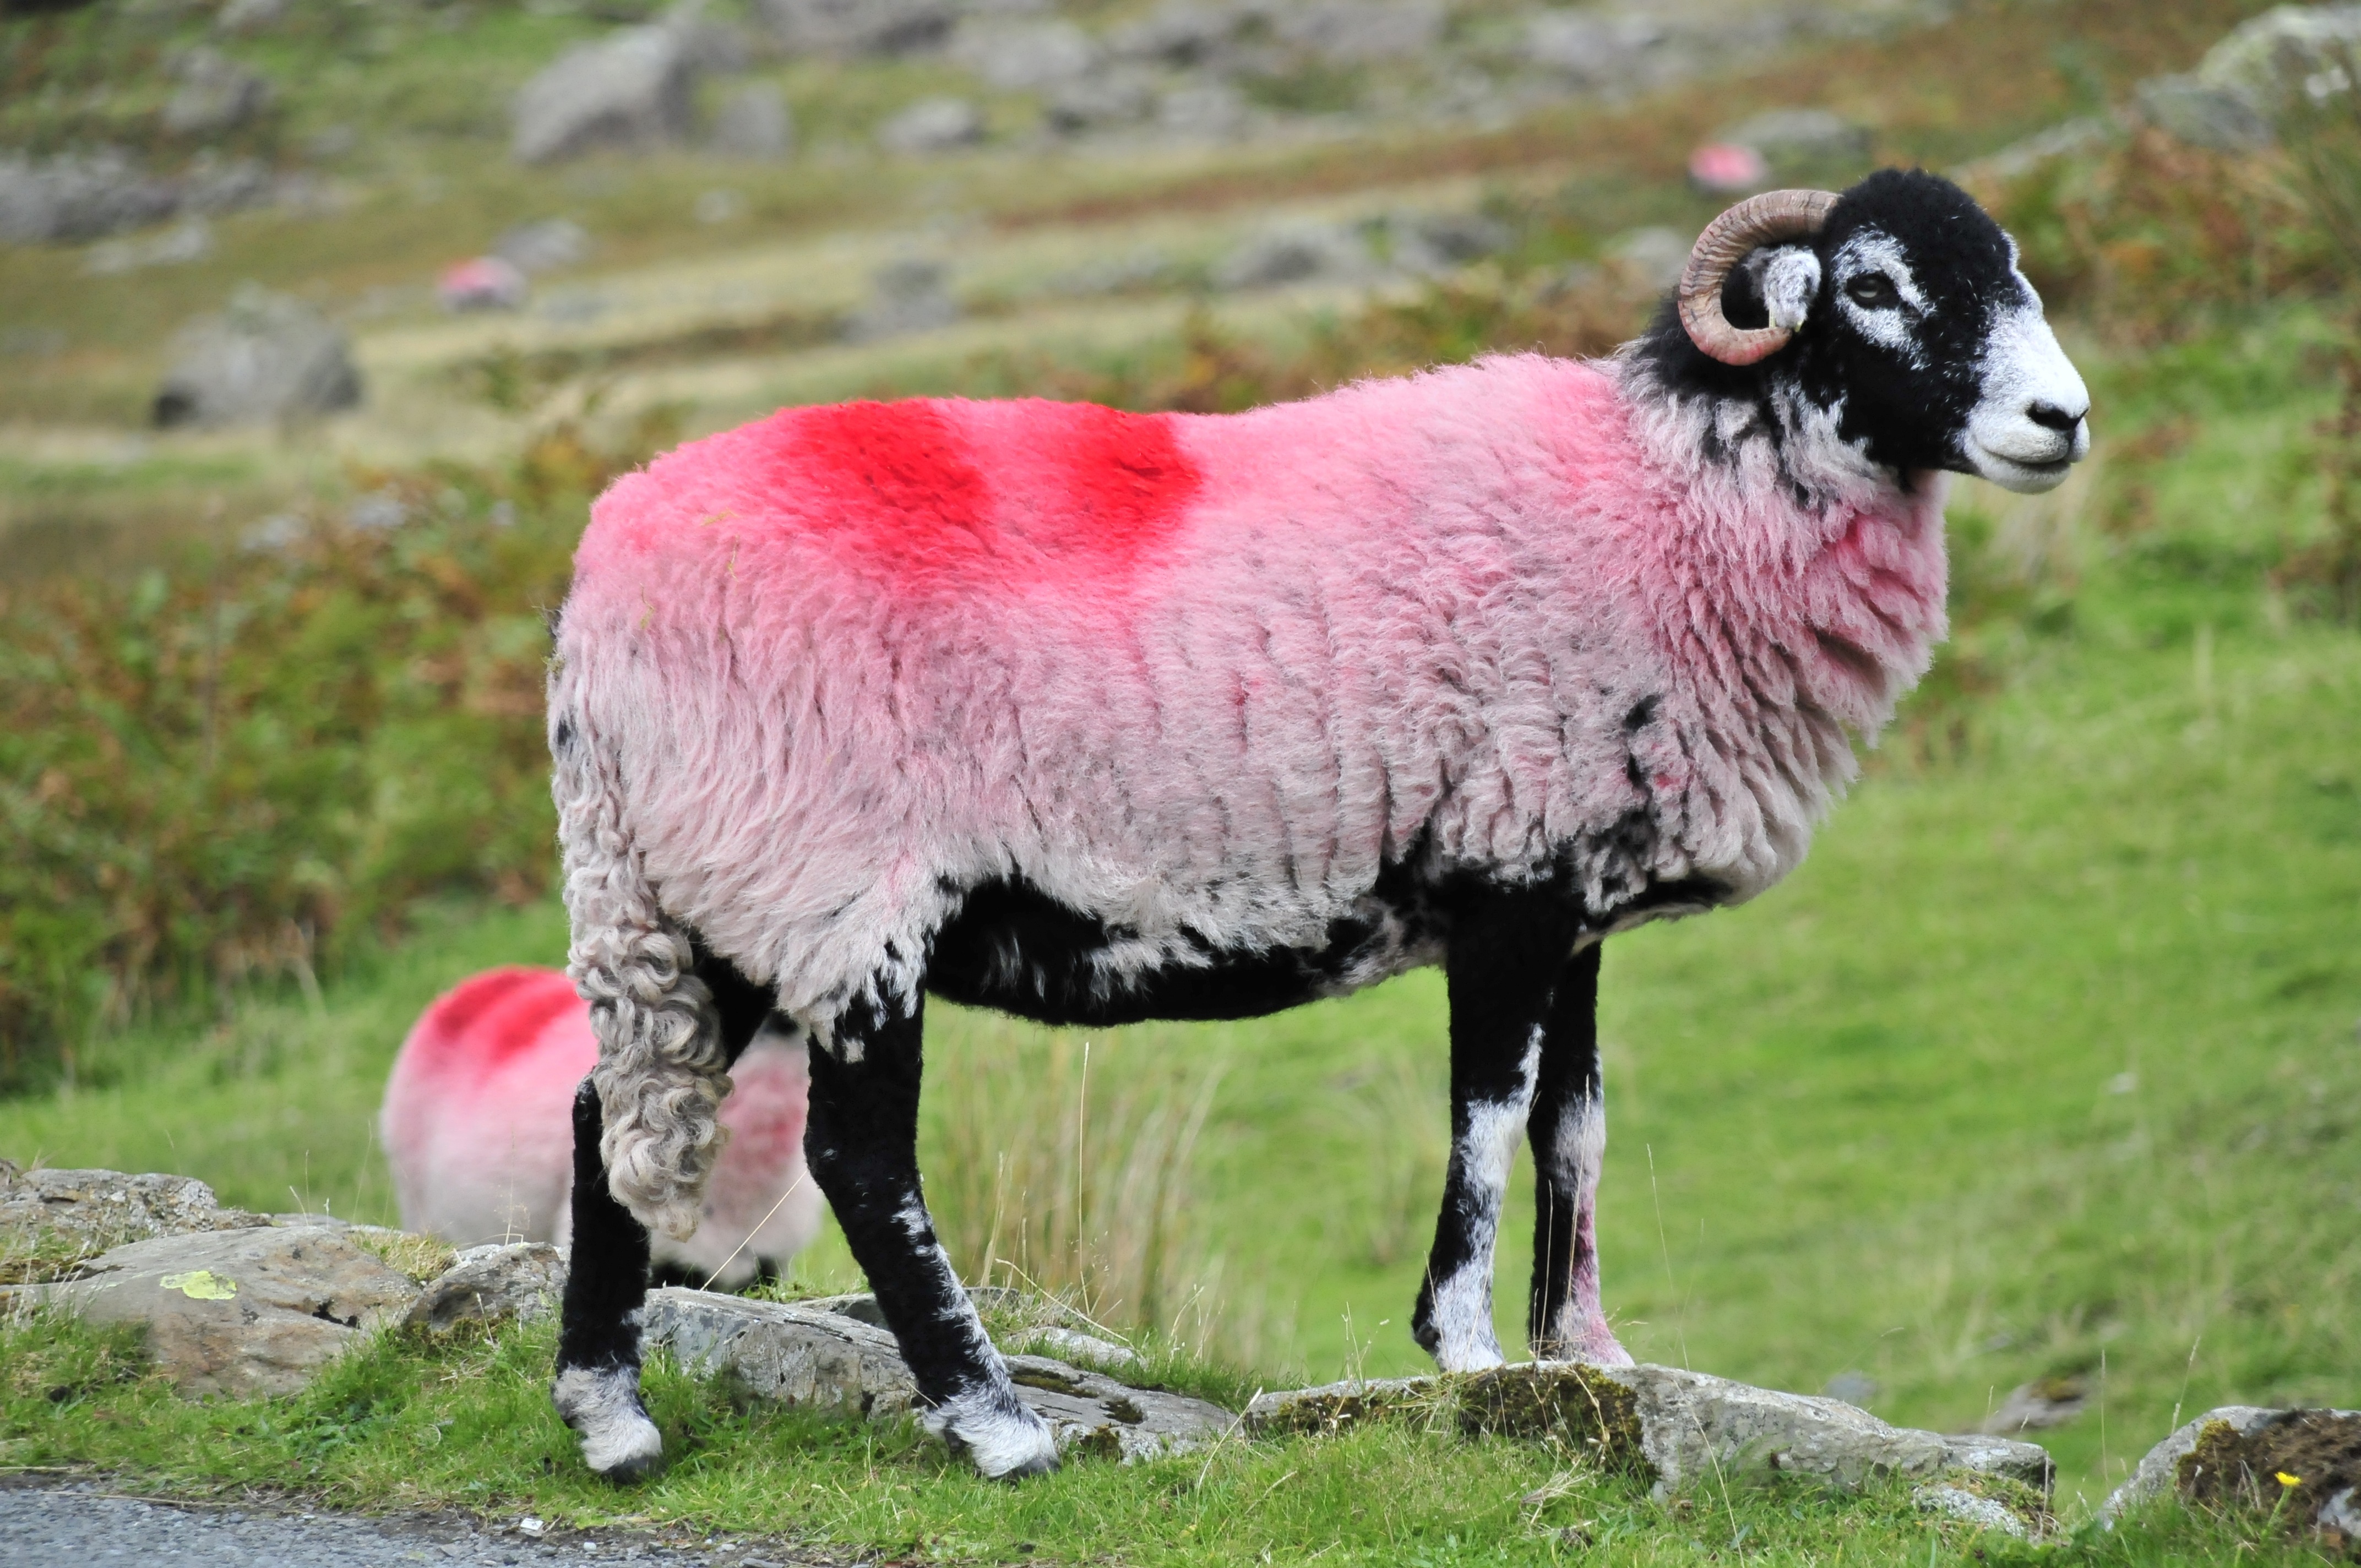
landscape, nature, grass, field, farm, meadow, countryside, lake, view, animal, summer, wildlife, environment, rural, green, herd, farming, scenic, pasture, grazing, livestock, sheep, scenery, mammal, blue, agriculture, fauna, farmland, lamb, graze, outdoors, hills, clouds, mountains, vertebrate, sheeps, scene, mutton, cow goat family